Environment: real
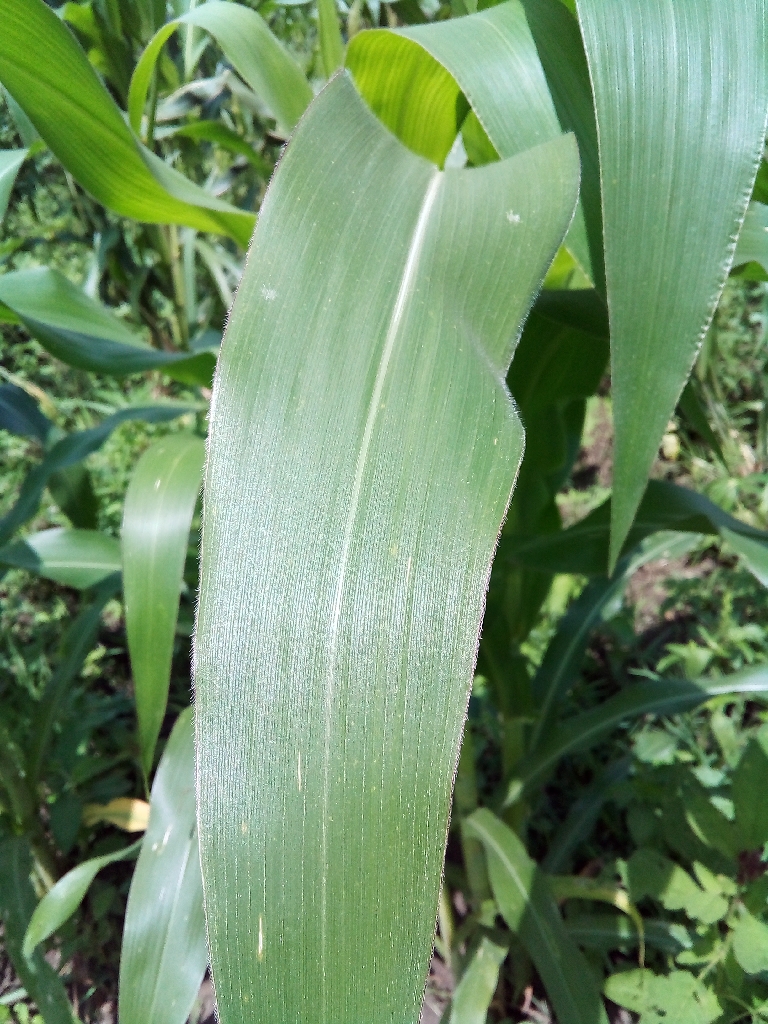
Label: healthy